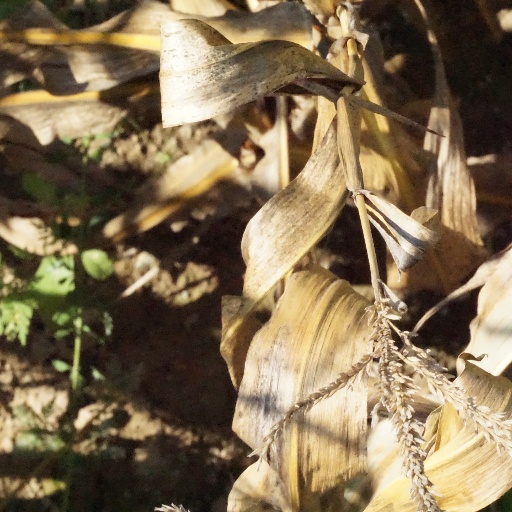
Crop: maize; corn